Japanese poetry

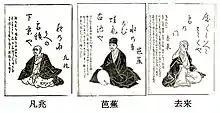
Boncho, Basho, Kyorai: 3 Haikai poets.

In the late period rule by cloistered Emperors, or the early Kamakura period (1185–1333), Emperor Go-Toba (1180–1239), who had abdicated, ordered the compilation of the eighth imperial anthology of waka, the "Shin Kokin Wakashū". Go-Toba himself joined the team of editors. Other editors included Fujiwara no Teika and Kamo no Chōmei.